7 Chinese Brothers

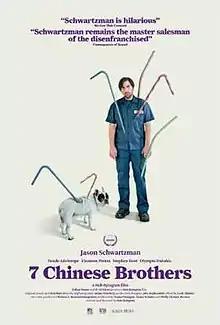
Theatrical release poster

7 Chinese Brothers is a 2015 American comedy film written and directed by Bob Byington and starring Jason Schwartzman, Stephen Root, Olympia Dukakis, Jonathan Togo, and Alex Karpovsky. The film was released on August 28, 2015, in a limited release and through video on demand.